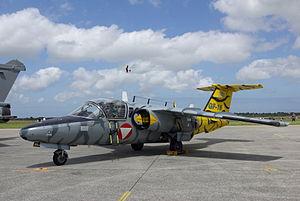
Un Saab 105 autrichien aux couleurs du NATA Toger meet
La NATO Tiger Association est une association qui regroupe des unités de différentes armées de l'air membres de l'Organisation du traité de l'Atlantique nord, dans le but de favoriser le partage d'expérience, d'améliorer l'inter-opérabilité et de renforcer la solidarité et l'esprit d'équipe. Cette association est ouverte à toute unité dont l'emblème est un tigre ou un autre félin, que cette unité soit équipée d'avions ou d'hélicoptères.